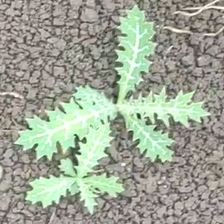
Weed species: Bilayat_(Mexicana_Argemone)